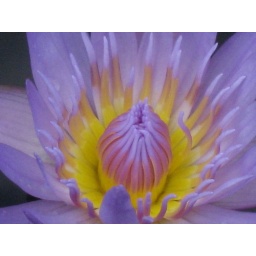
Close up of a blue tropical water lily in my koi pond.